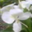
Label: orchid